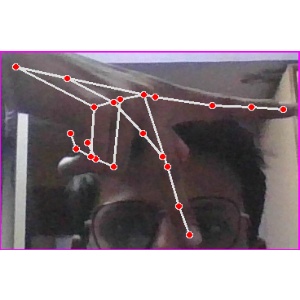
अक्षर: प